Mommywood

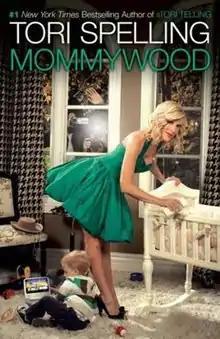
Front cover

Mommywood is a 2009 book by Tori Spelling, released on April 14, 2009.